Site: brandenburg
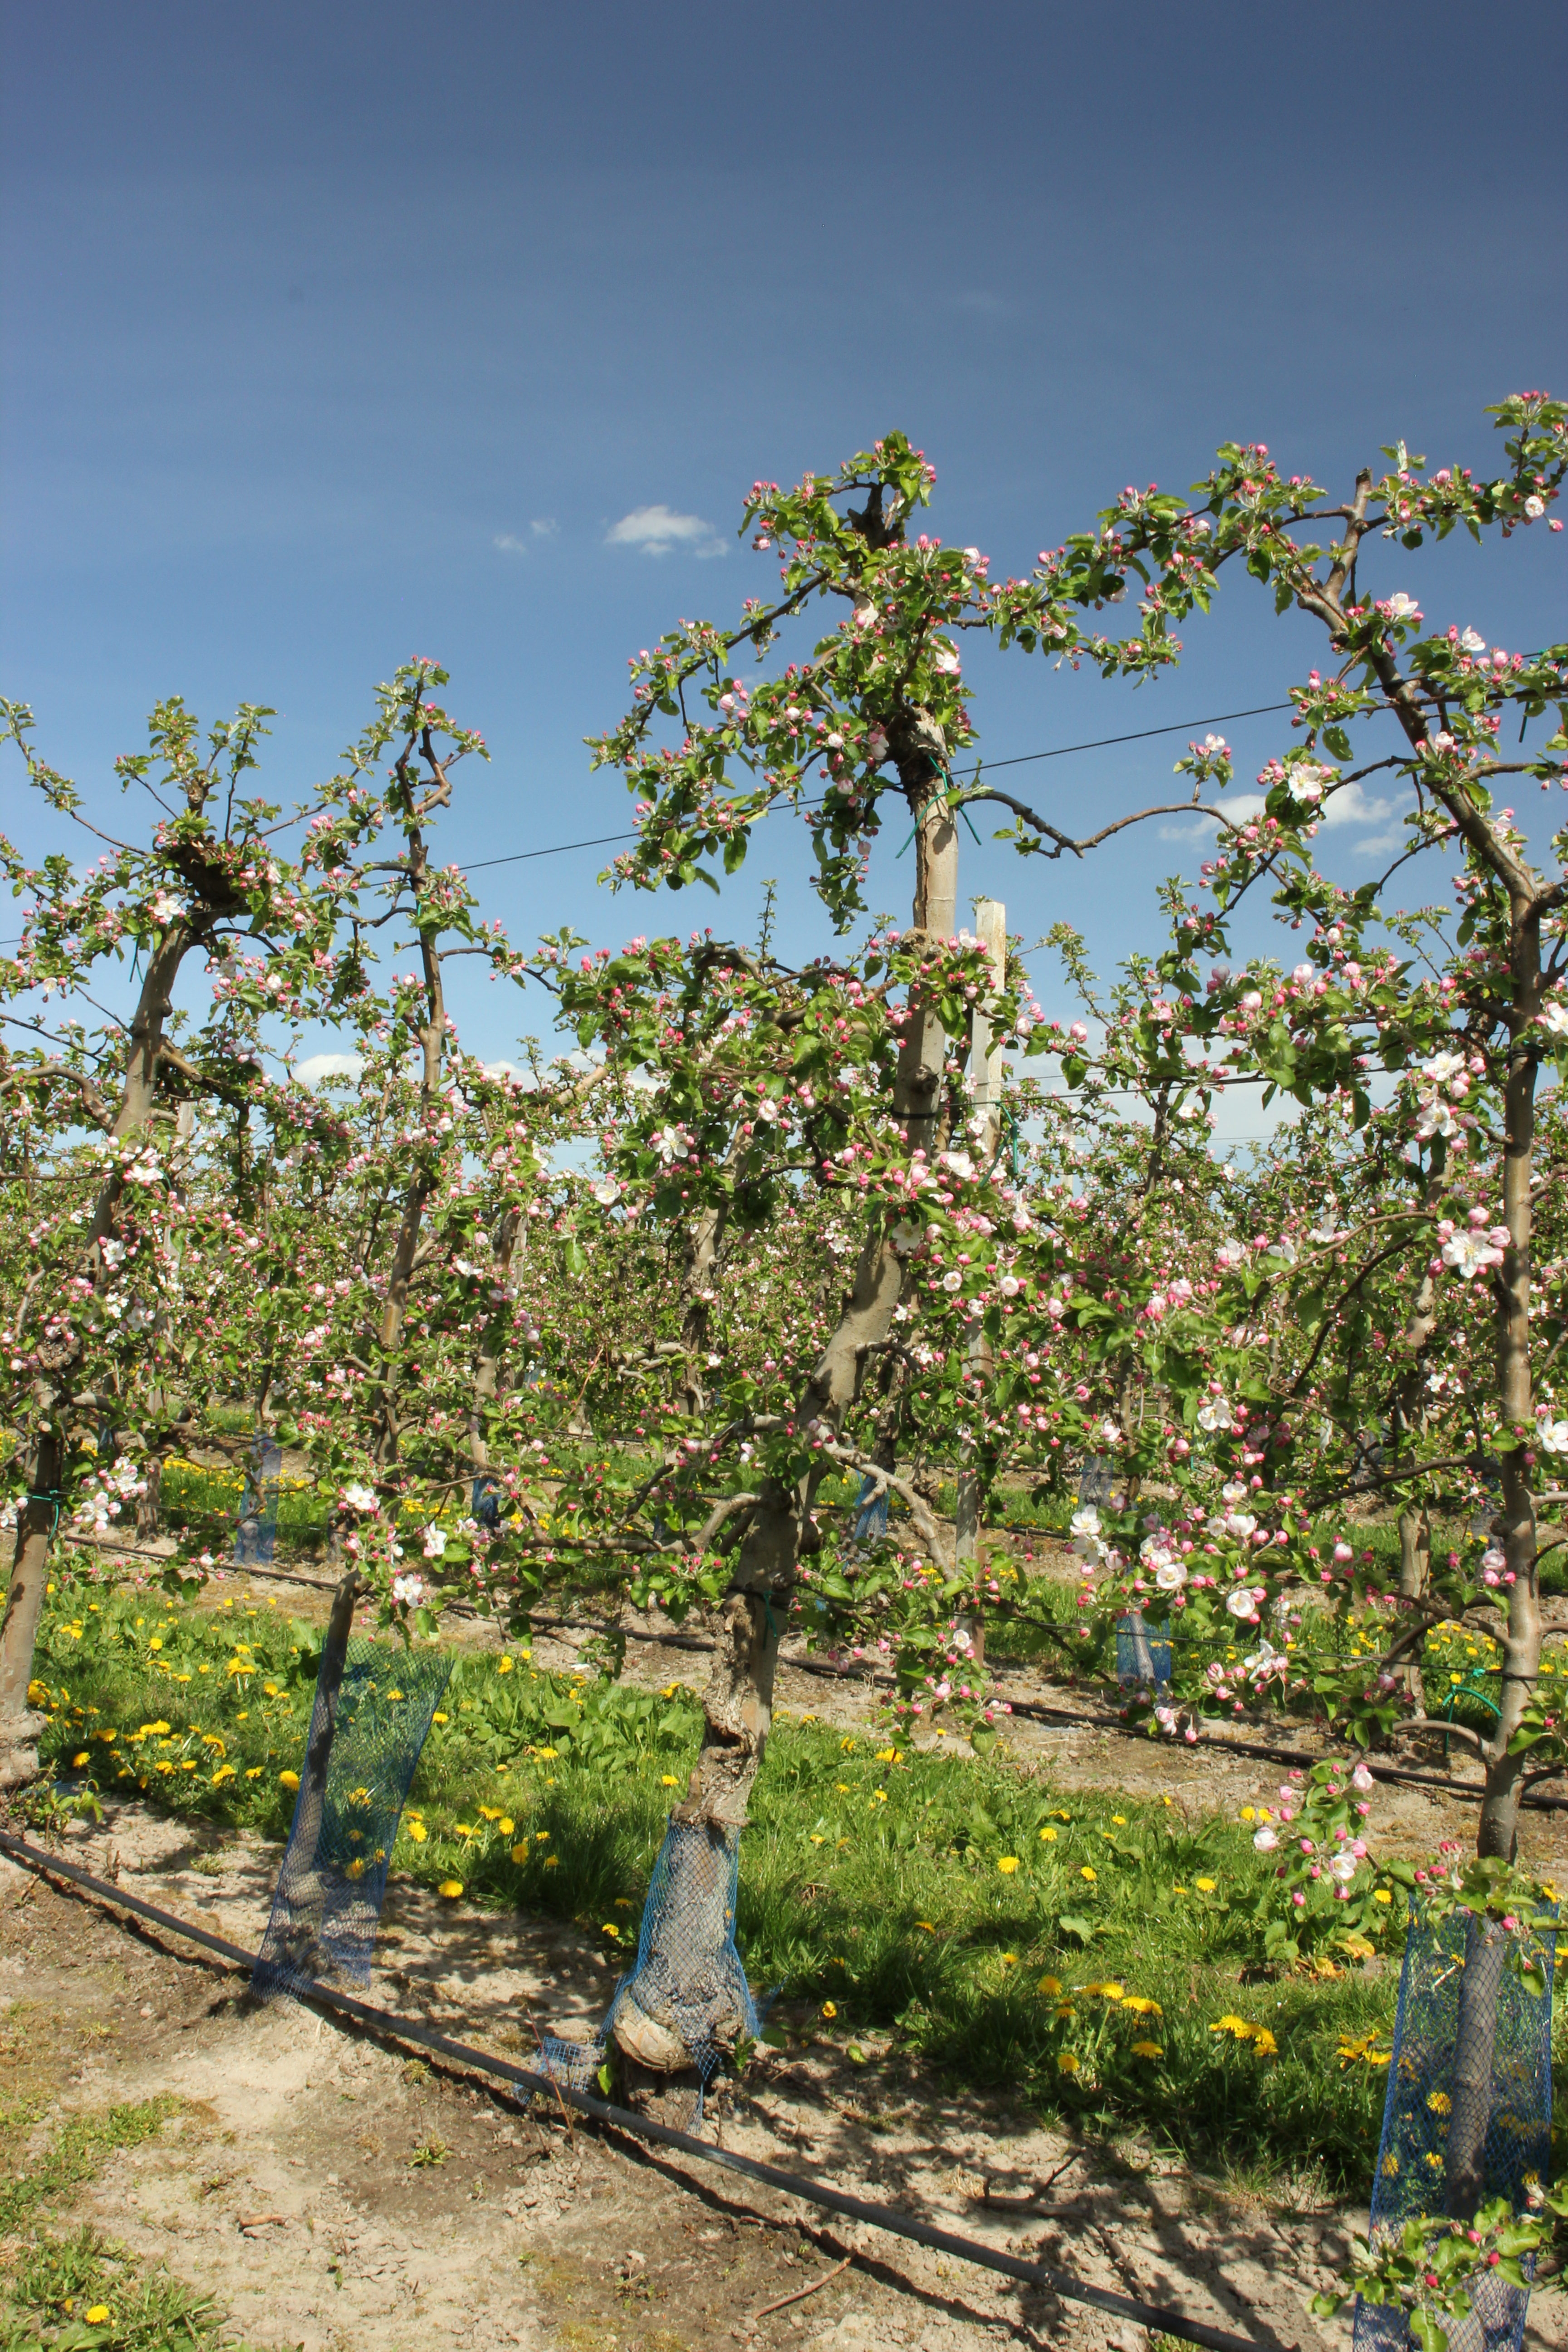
Growth stage (BBCH 57): Inflorescence emergence